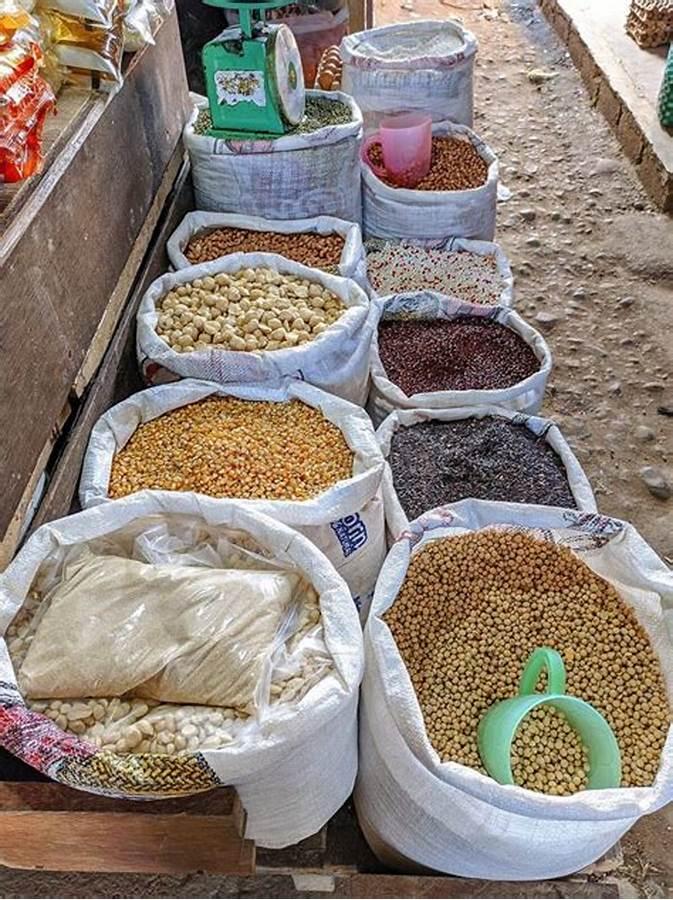
Hizi ni nafaka mbalimbali, zilizohifadhiwa katika magunia meupe na makubwa. Nafaka hizi ni: maharage, karanga, mbegu za ufuta pamoja na choroko. Hivyohivyo kuna kikombe cha plastiki cha kupimia katika mojawapo ya gunia.